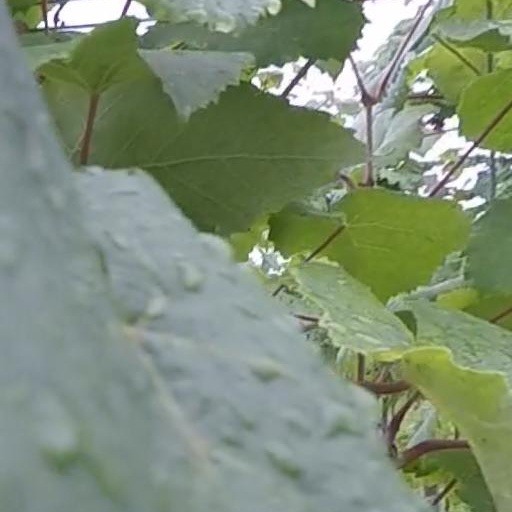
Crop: grape